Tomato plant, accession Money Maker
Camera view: bottom (45 deg); turntable rotation: 0 degrees
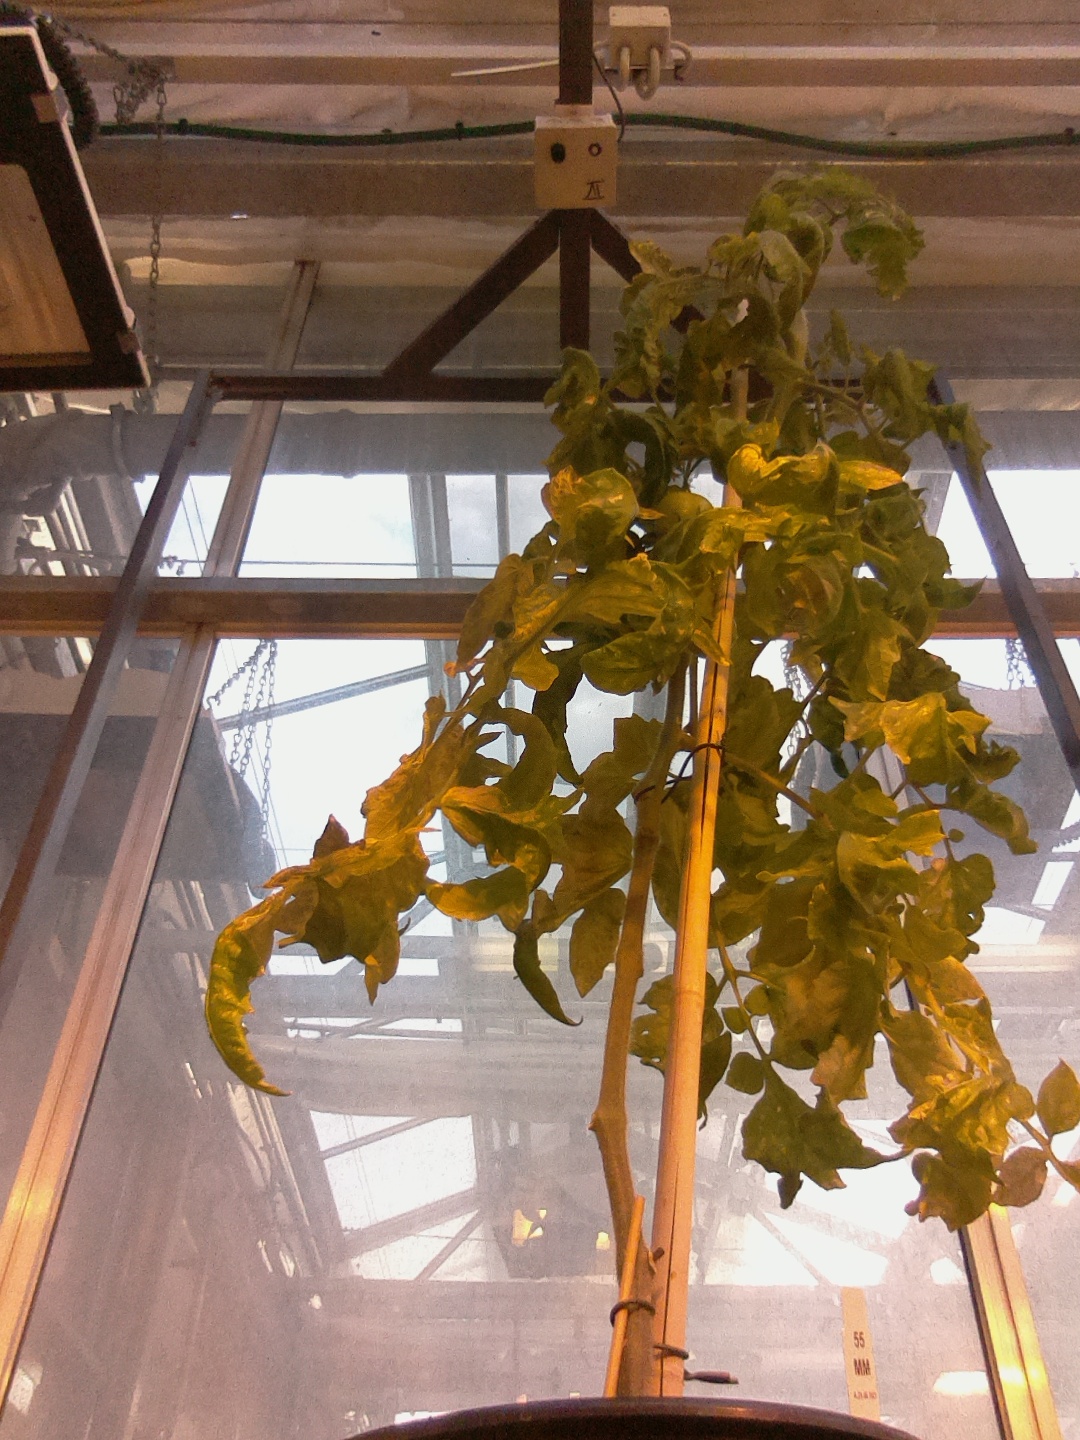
BBCH growth stage 79: 90% -100% of final fruit size